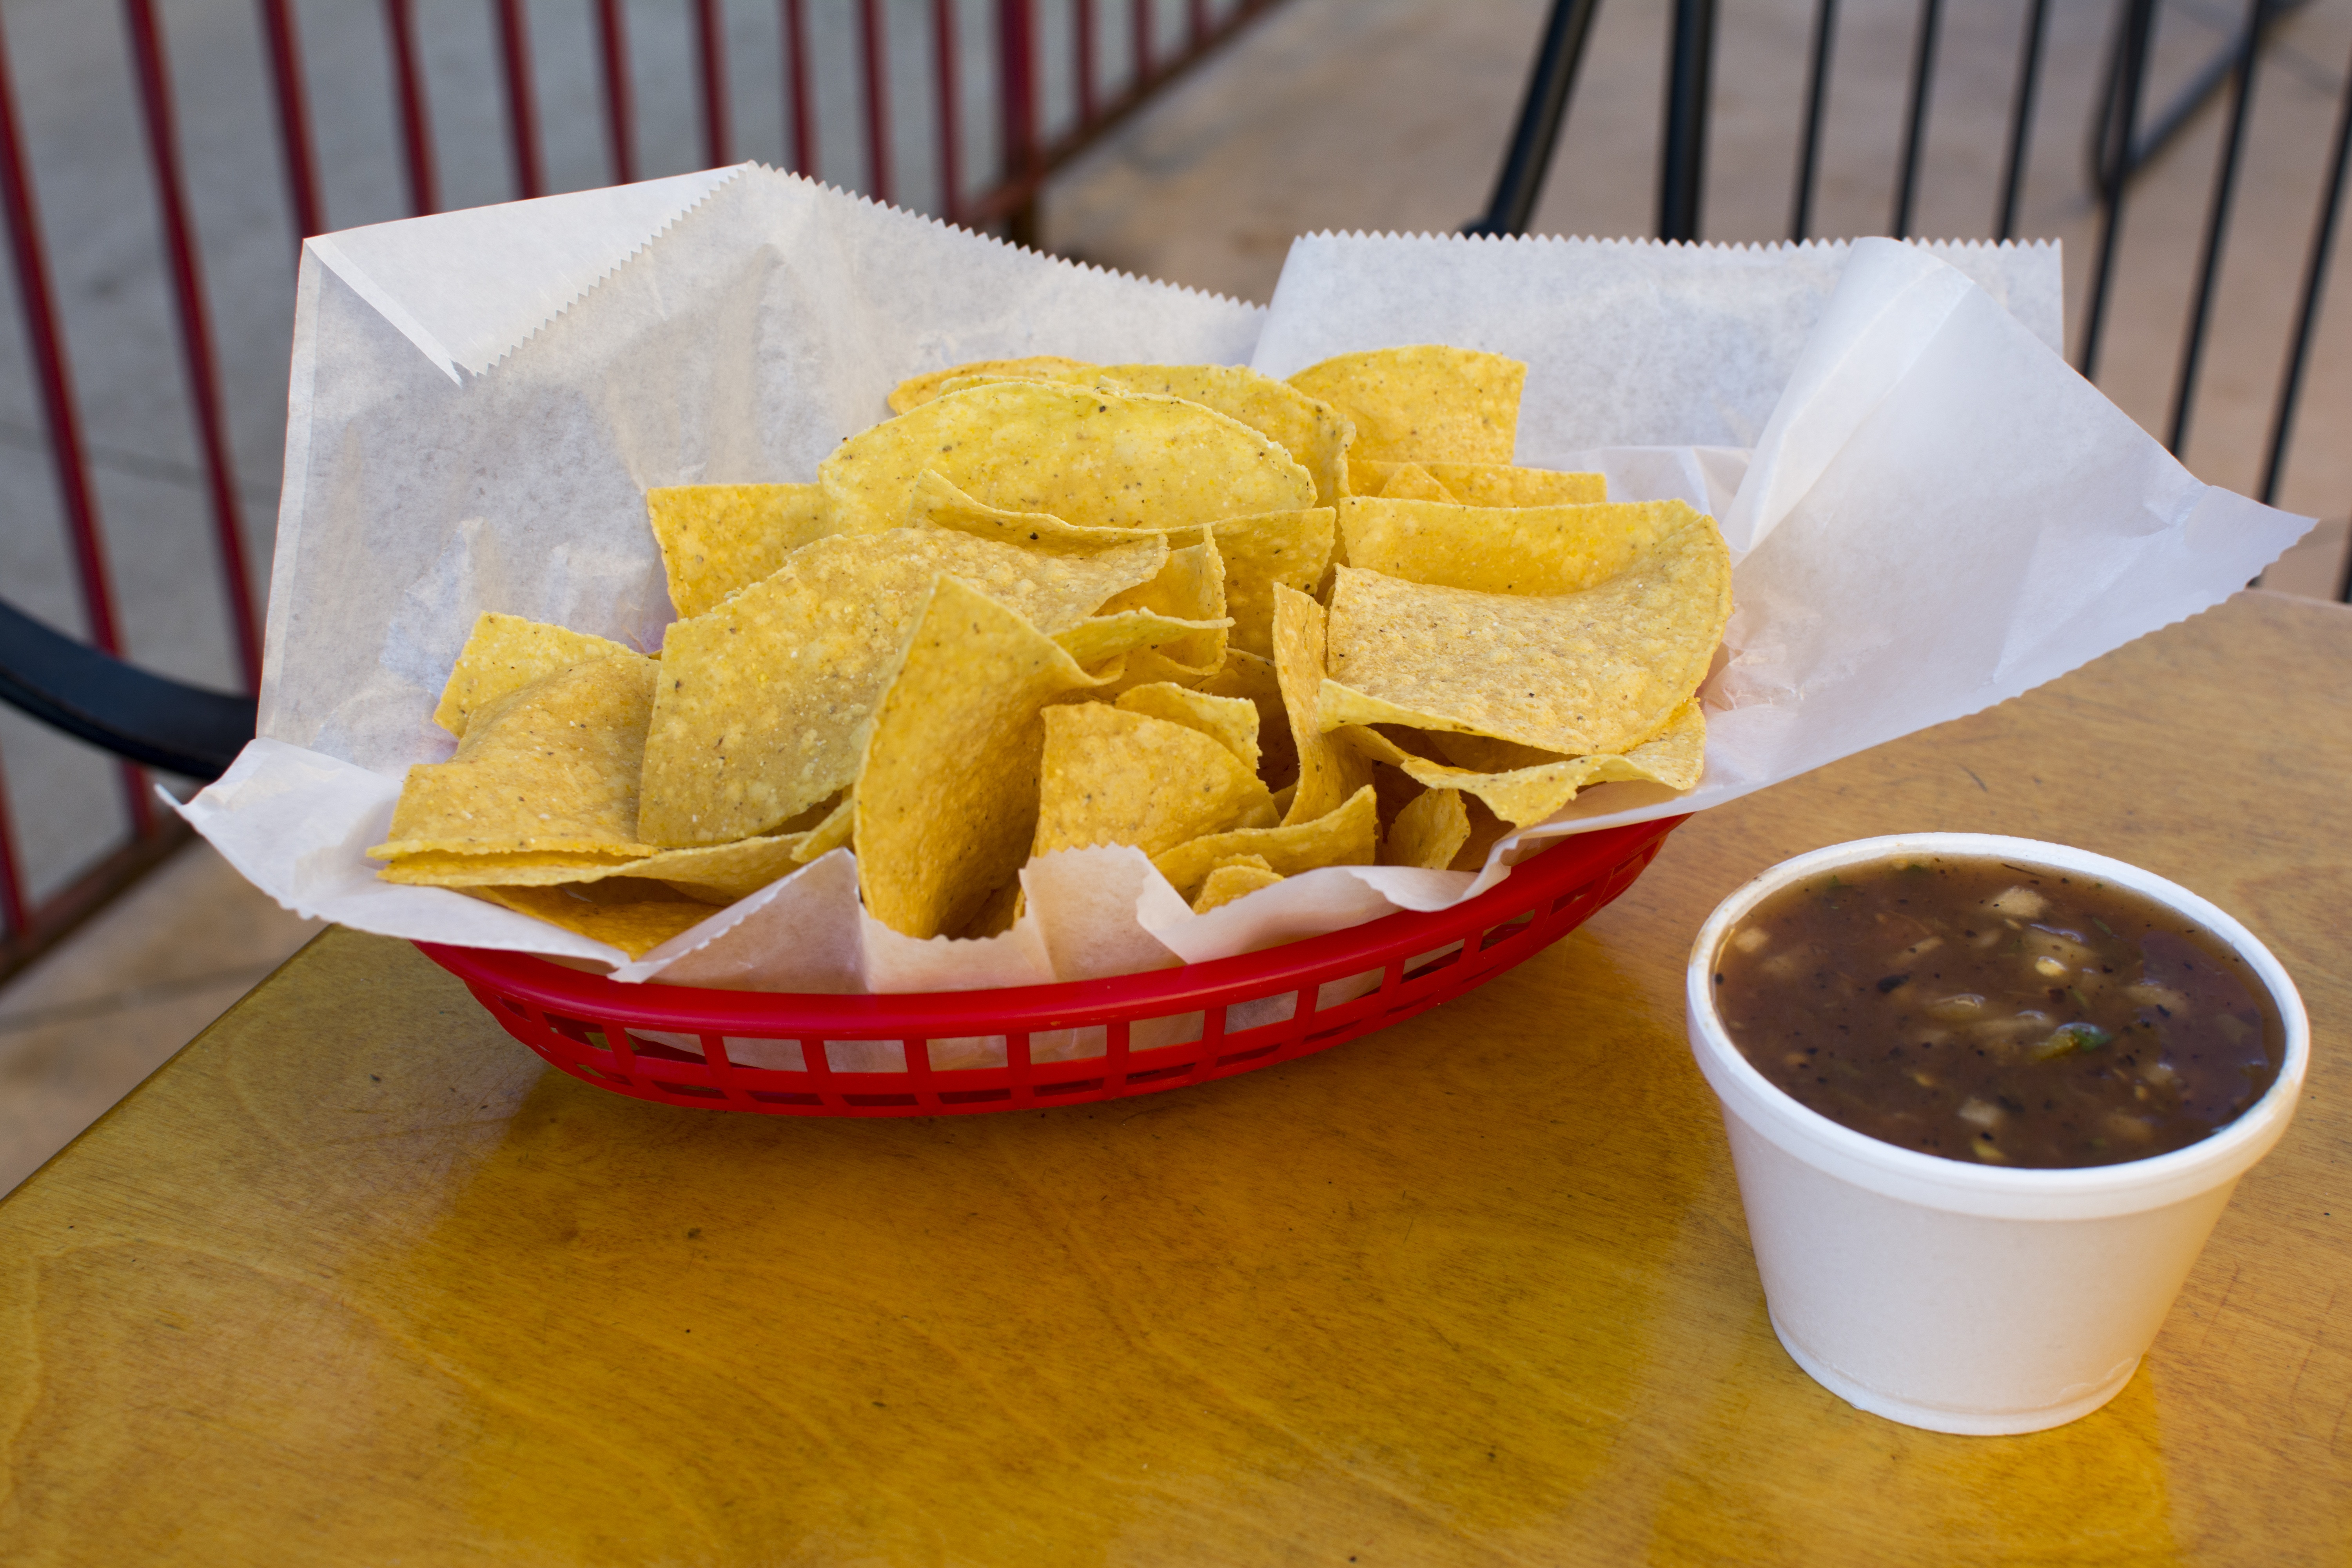
dish, food, cuisine, meal, junk food, produce, snack food, tortilla chip, breakfast